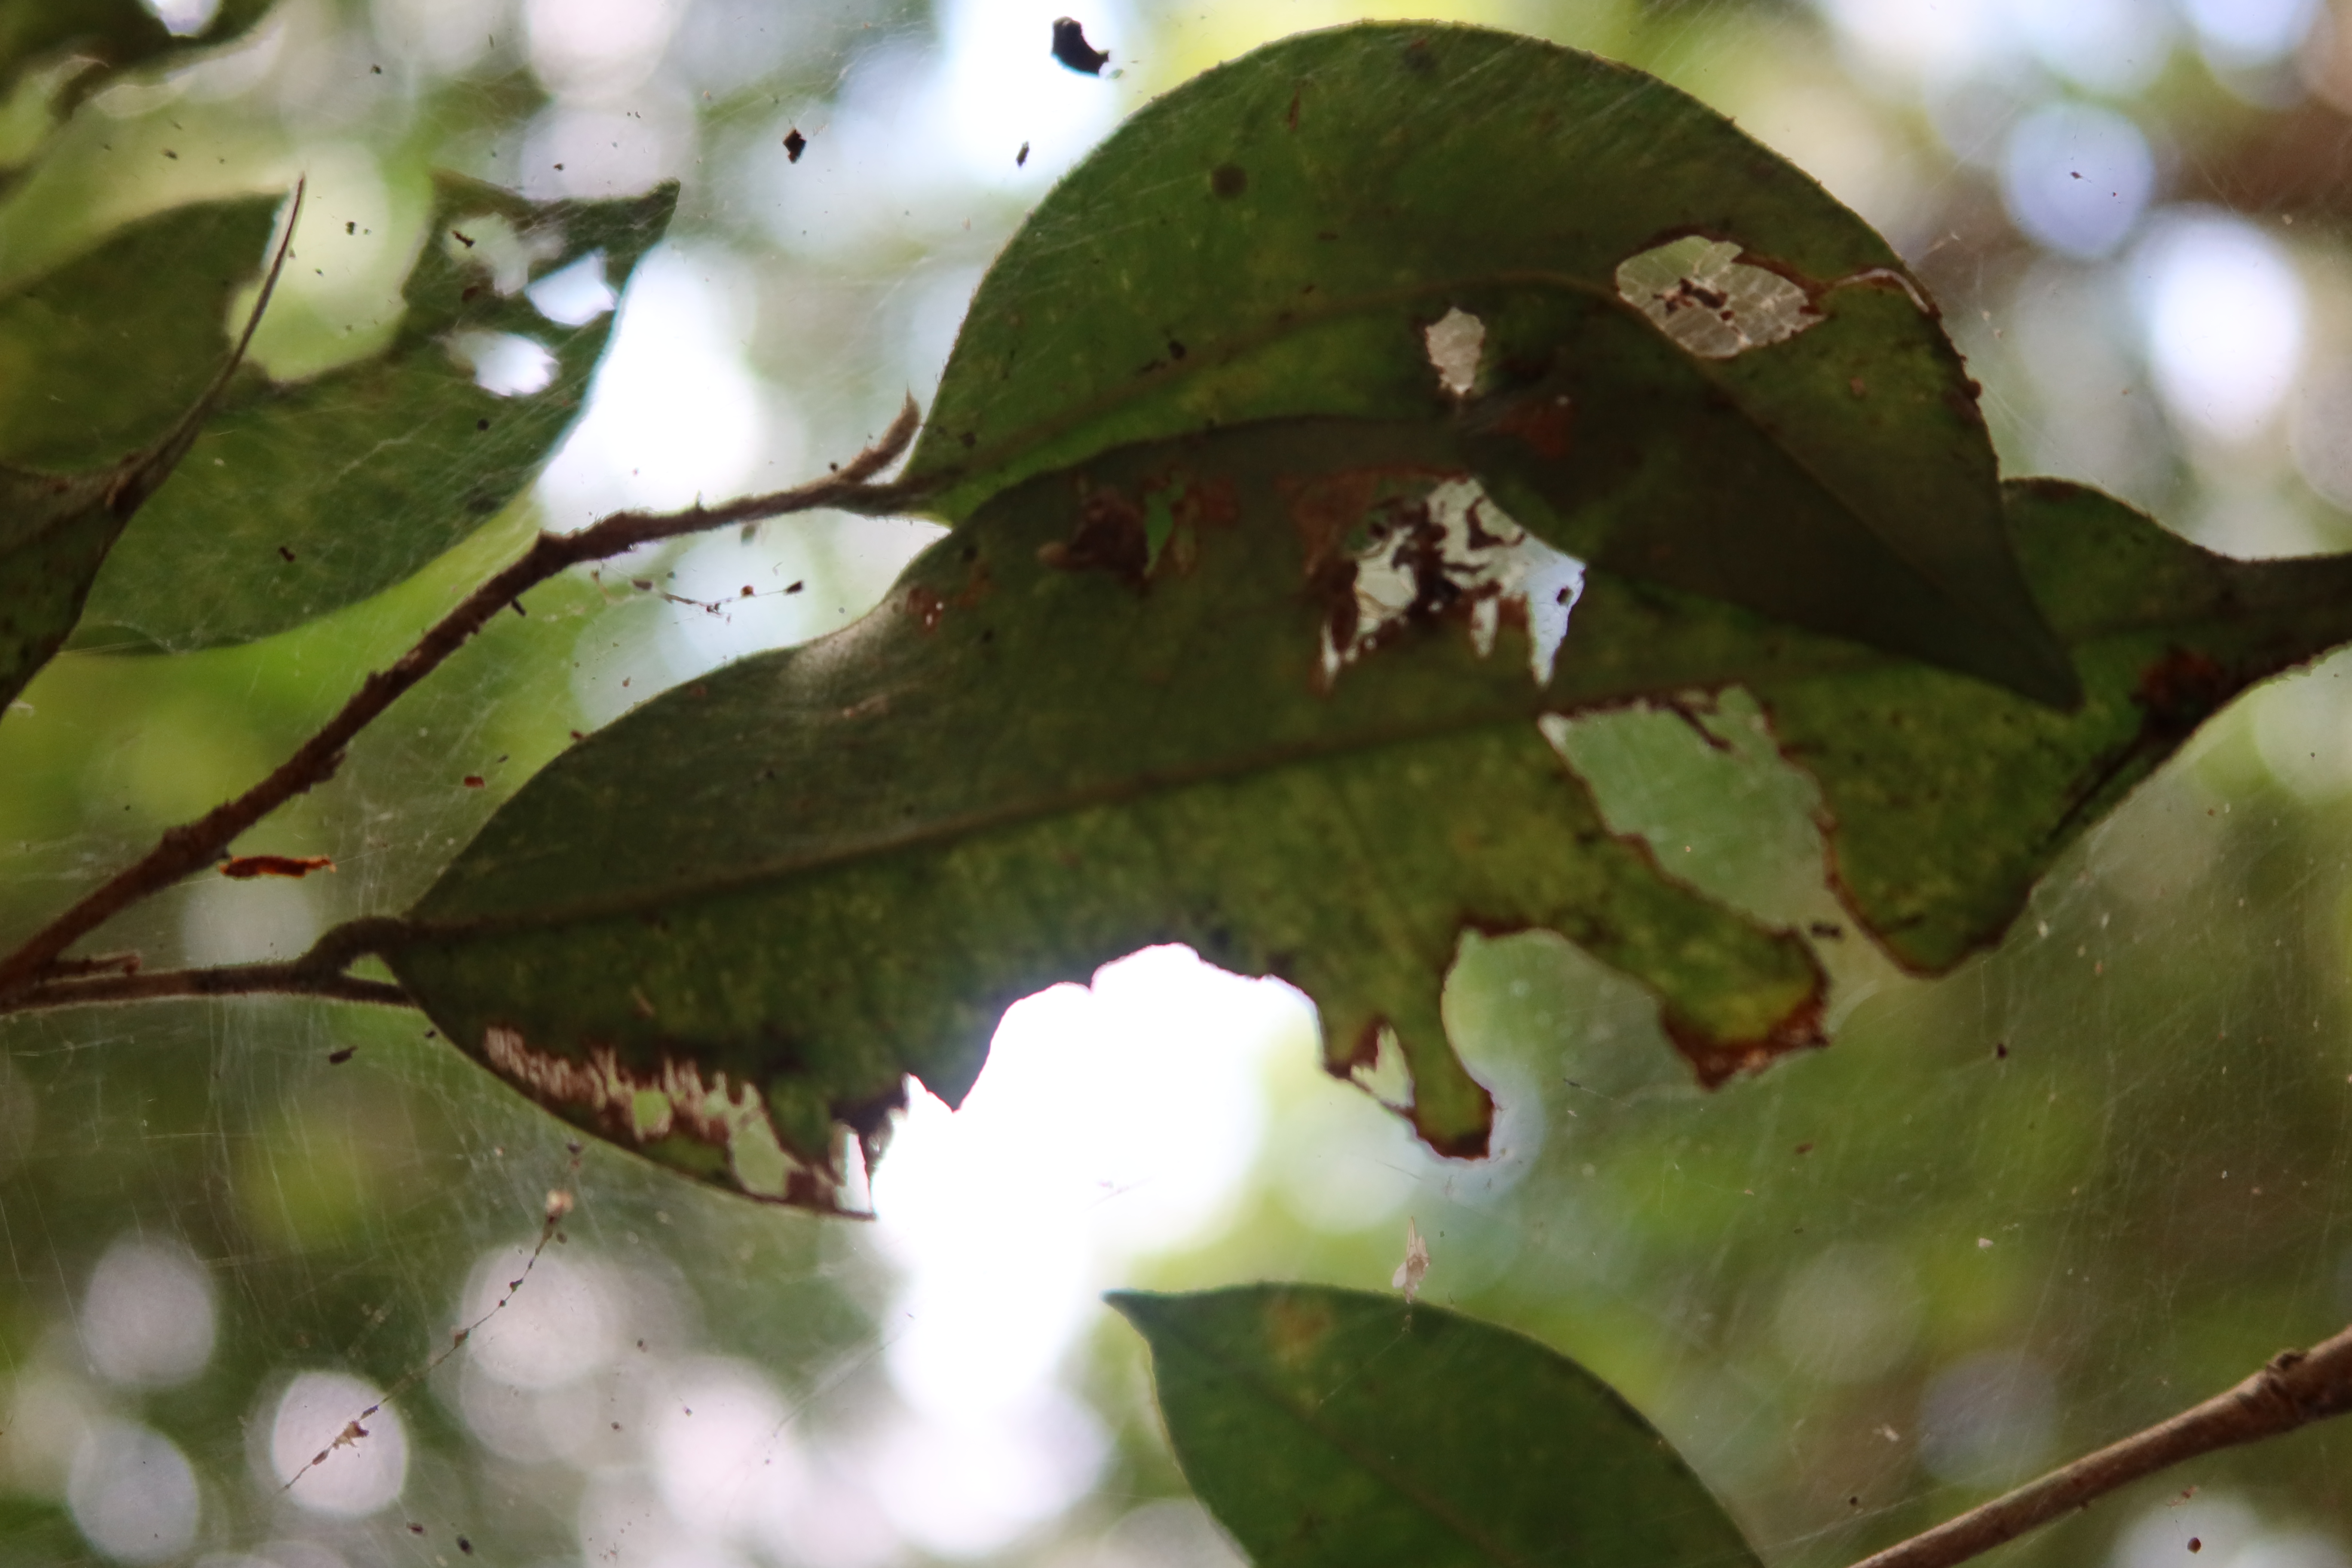
Label: Spiders